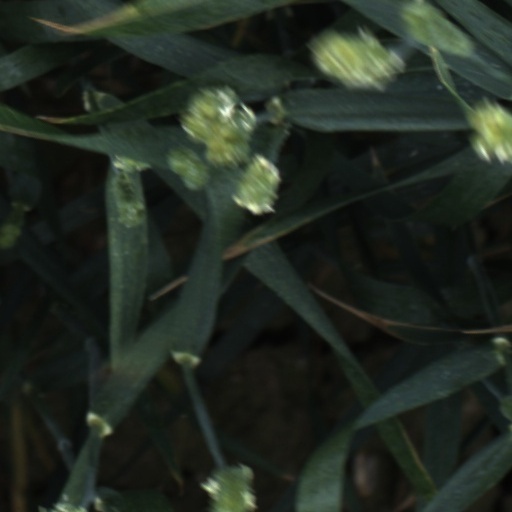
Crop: wheat